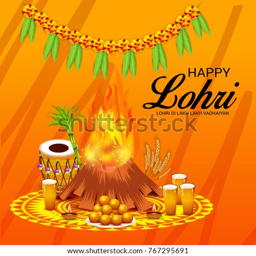
vector illustration of a banner for festival .